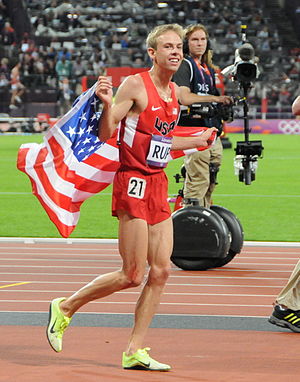
Galen Rupp
Galen Rupp er en amerikansk cross- og baneløber. Han er en af USA's mest lovende langdistancetalenter, og han har allerede sat nationale og nordamerikanske juniorrekorder.